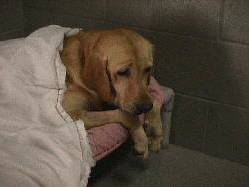
Label: dog